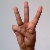
The image shows a hand gesture representing the letter 'W' in Indian Sign Language.